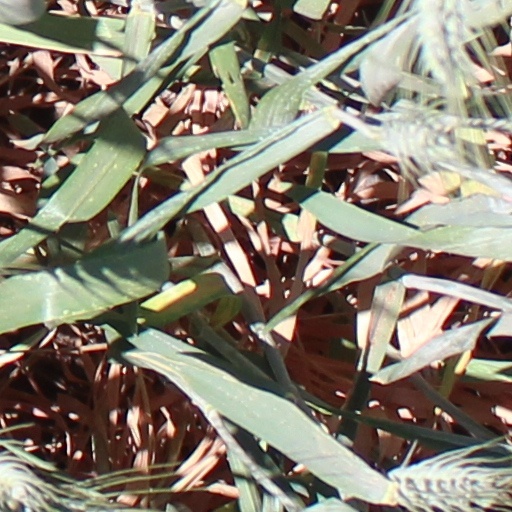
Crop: wheat